Sports in Jammu and Kashmir

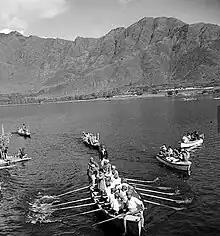
Regatta organised by Tyndale Biscoe School in May 1948 during Jawaharlal Nehru's visit in 1948.

Icestocksport, also known as ice stock or Eisstockschießen, is a winter sport , in which participants slide a heavy disc, called a stock, across the ice either towards a target or for distance. Originally popular in Germany and Austria, ice stock has found a growing presence in Jammu & Kashmir due to its ideal winter conditions, particularly in regions like Gulmarg and Pahalgam, which are already known for their winter sports offerings.